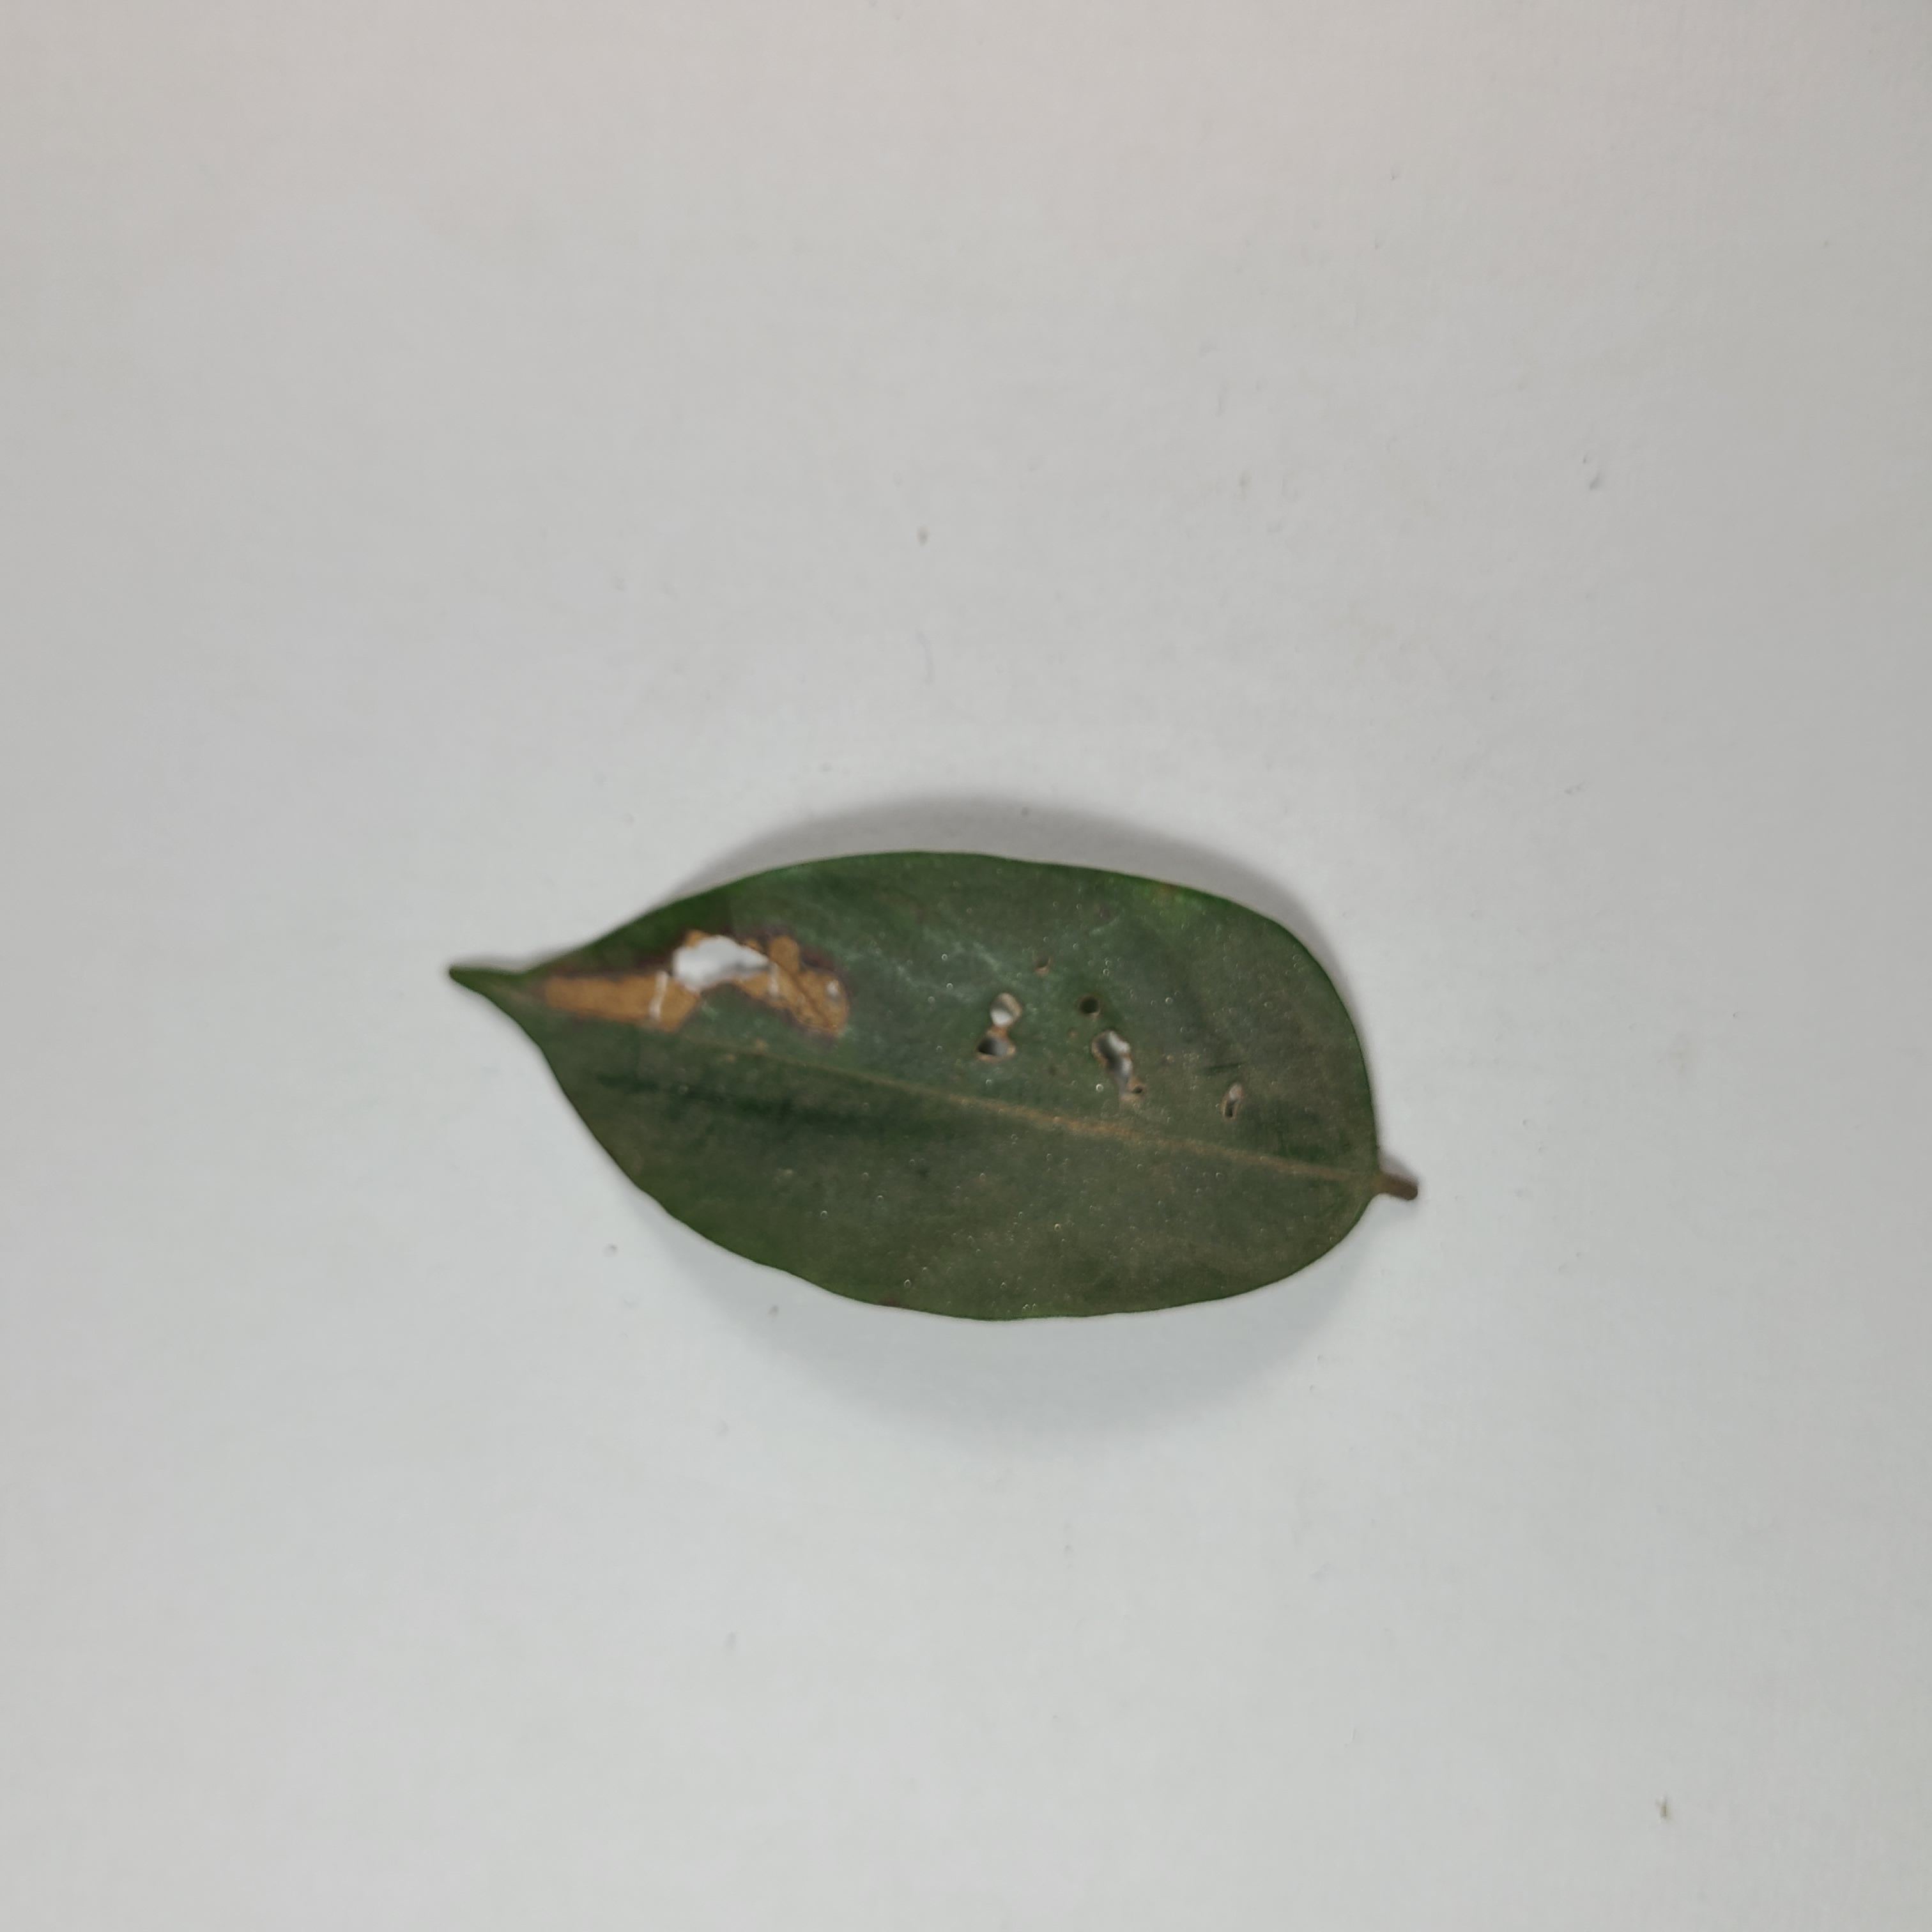
Label: Insect Hole leaves